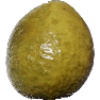
Label: guava